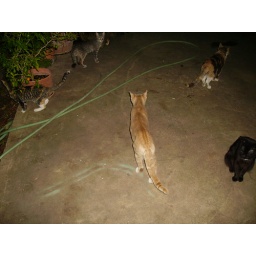
Swirley in center, black cat is Panther, TailChaser to the right, and the Tortoise Shell on the left